Prime Minister of Kurdistan Region

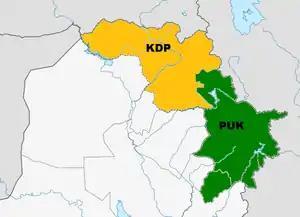
Iraqi Kurdistan after the 1998 cease-fire. Green area controlled by the PUK, Yellow area controlled by the KDP

The unity government soon collapsed and in 1994 a civil war broke out, which lasted until 1998. This resulted in the establishment of two Kurdistan Regional Governments in 1996, a KDP-controlled one in Erbil and a PUK-controlled one in Sulaymaniyah, each with their own prime minister.